Southwark

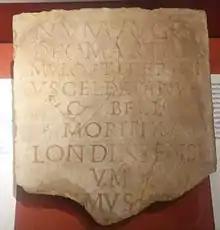
Museum of London, inscription on a stele that mentions 'Londoners' for the first time

Recent excavation has revealed pre-Roman activity including evidence of early ploughing, burial mounds and ritual activity.